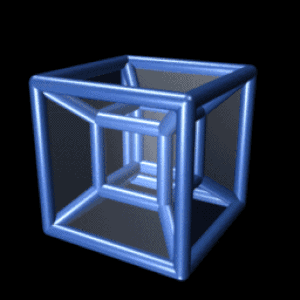
Computeranimation
En computeranimation
Computeranimation er kunsten af skabe animerede billeder ved brug af computere, og er dermed et underfelt af computergrafik og animation. I stigende omfang laves computeranimationer vha. 3D-computergrafik, selvom 2D-computergrafik dog stadigt anvendes når, der er behov for lav udnyttelse af båndbredden, eller brug for hurtig real-tids renderinger. Anvendelsesområdet for computeranimation kan være alt lige fra computerspil, reklame eller film, hvor, i sidstnævnte, betegnelsen CGI ofte benyttes.